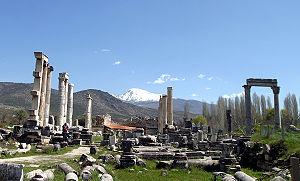
Cet article recense les sites concernés par l'observatoire mondial des monuments en 2006.